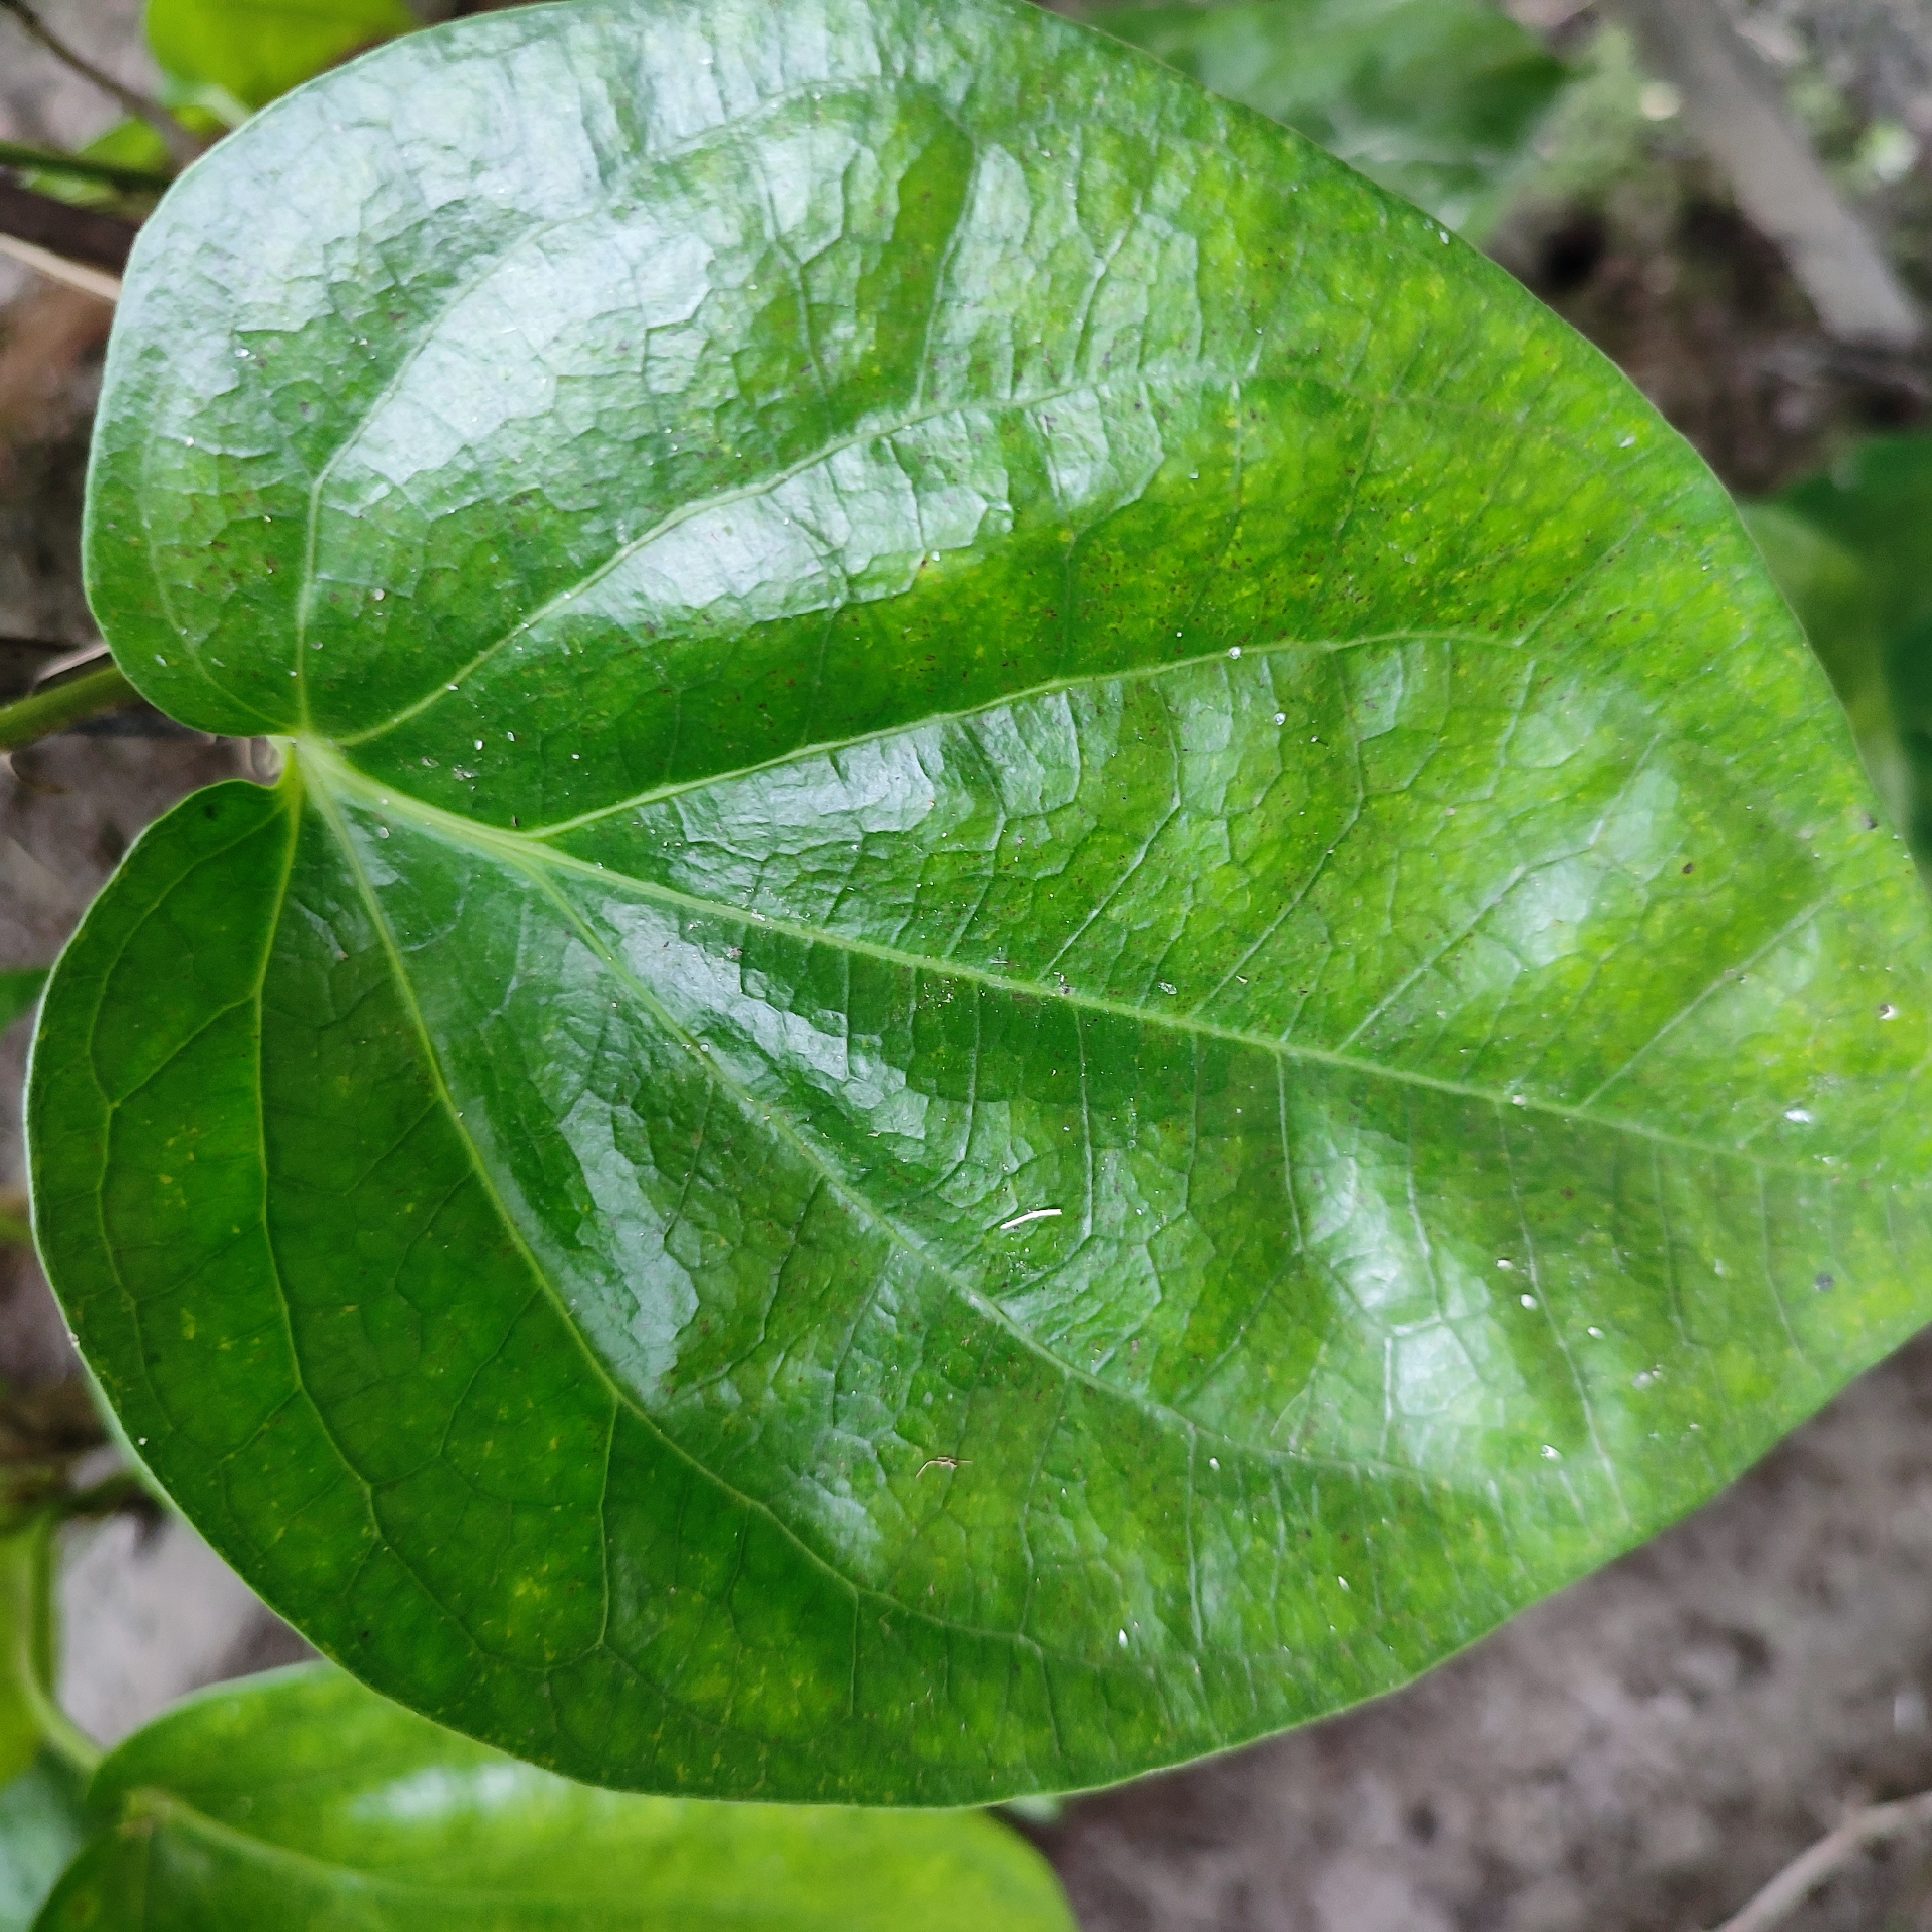
Label: Healthy_Leaf